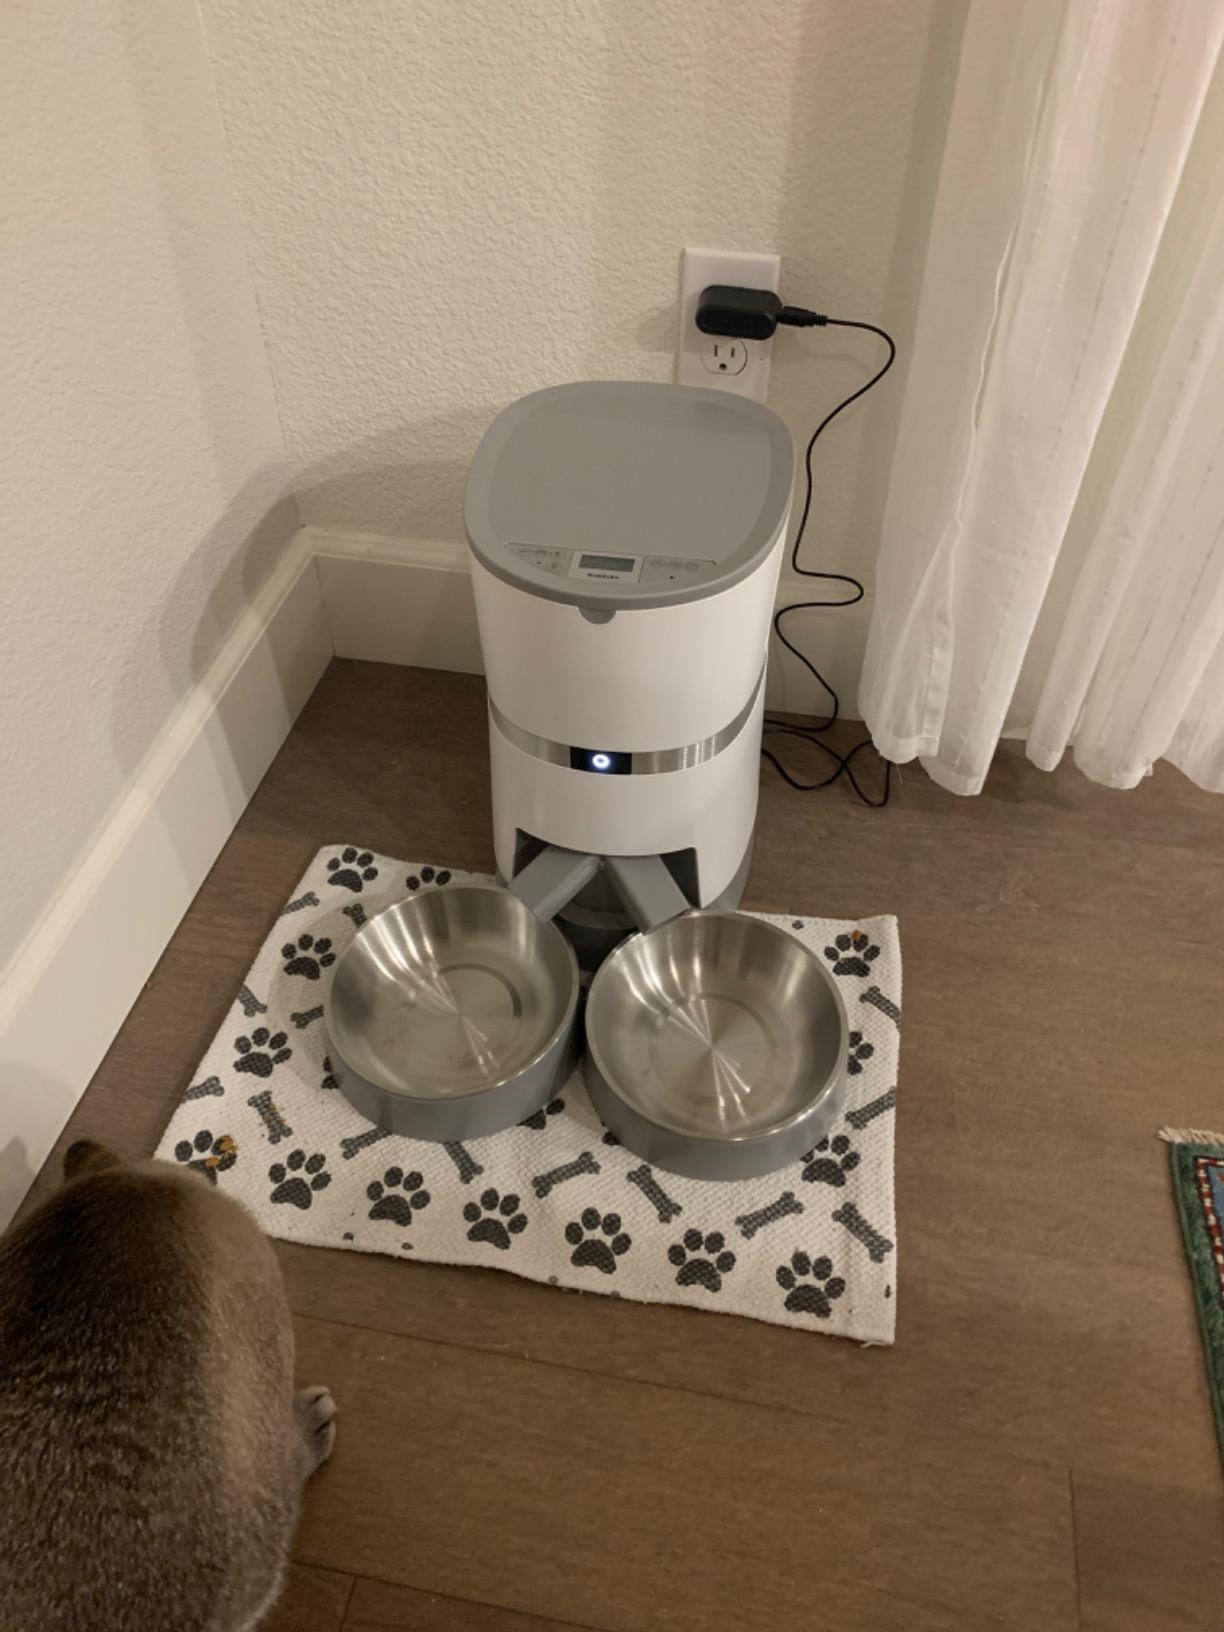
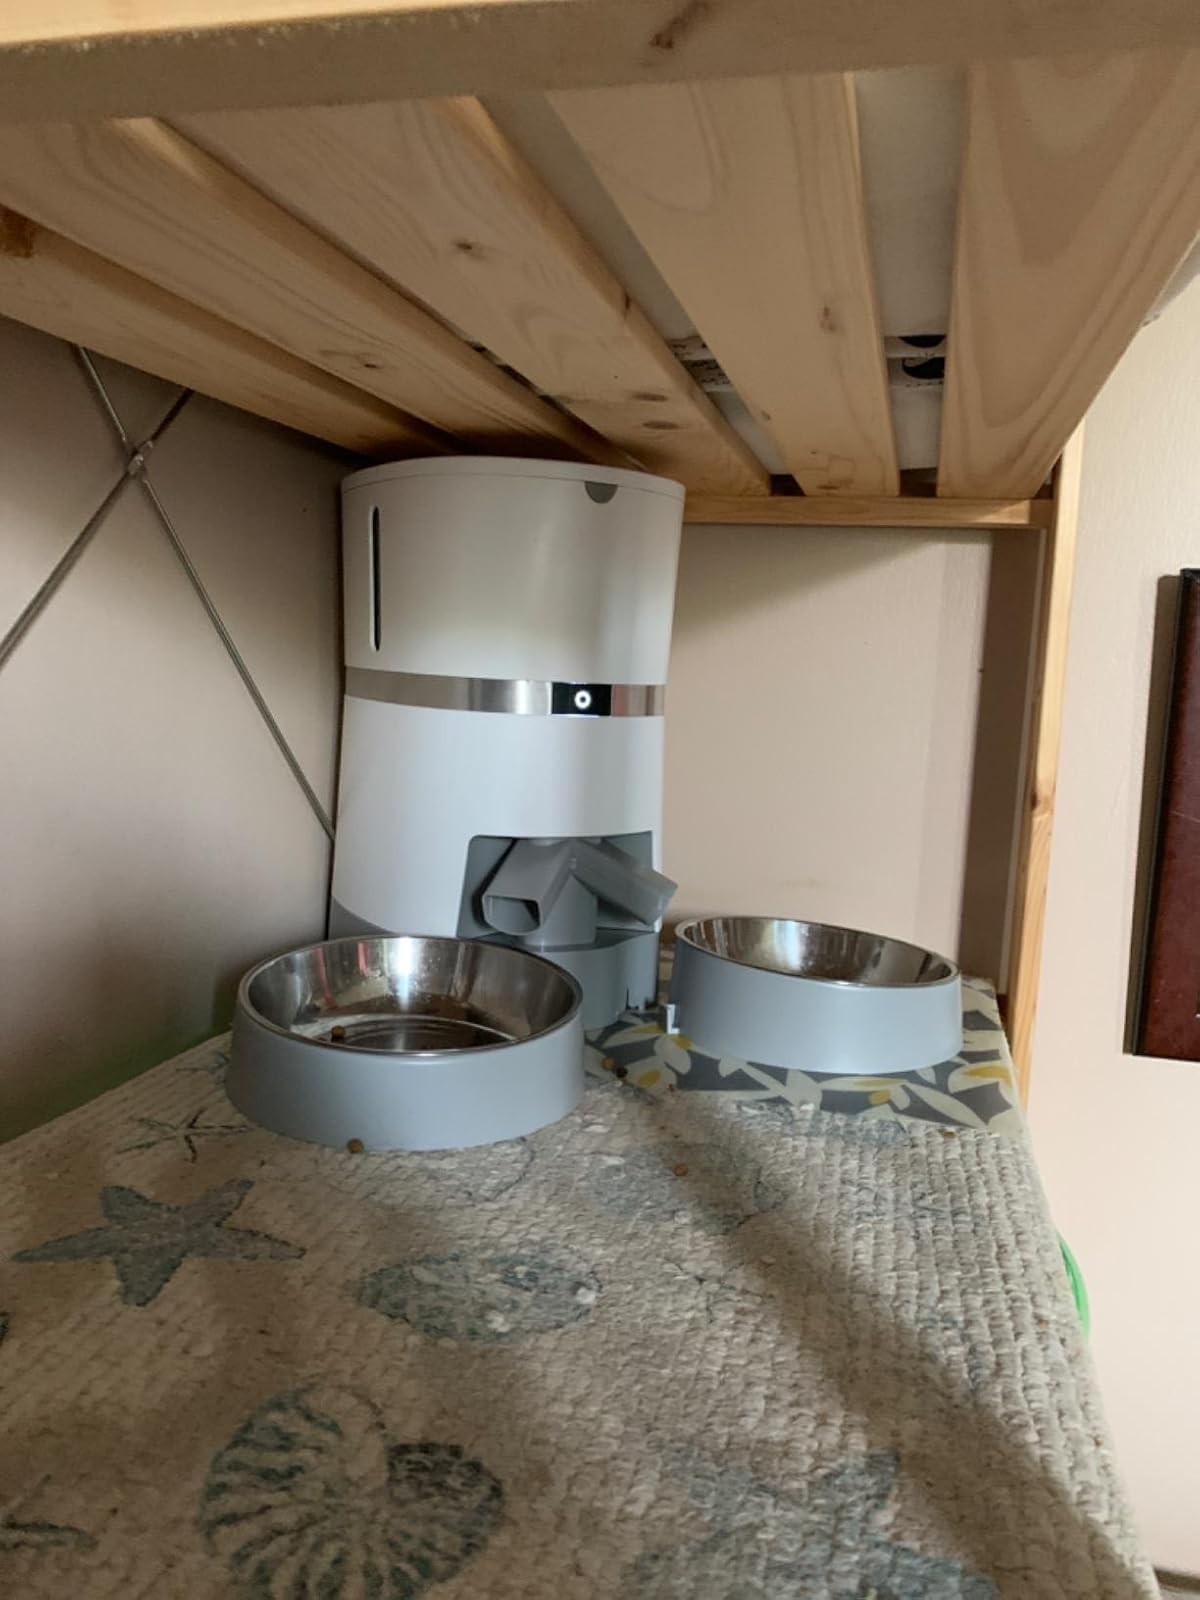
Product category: items_feeder
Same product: yes